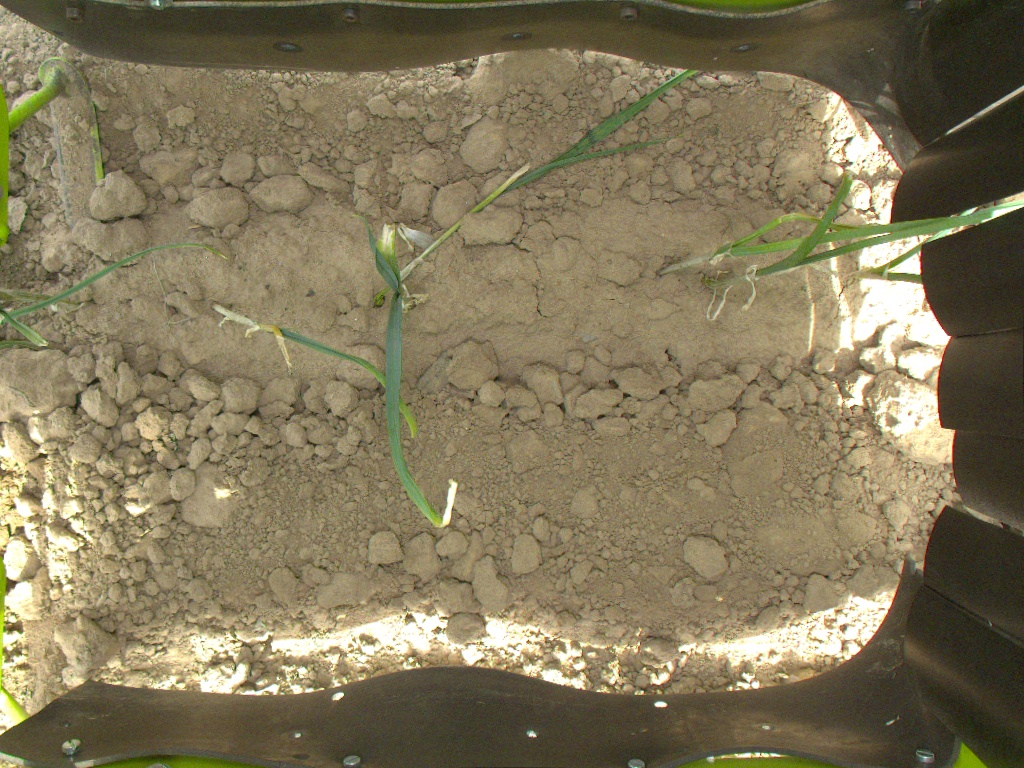
Crop: leek
Objects: leek, leek, leek, leek, stem_leek, stem_leek, leek, stem_leek, stem_leek, stem_leek